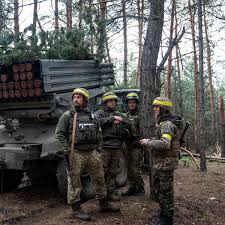
Label: Self Propelled Artillery